Kaunas

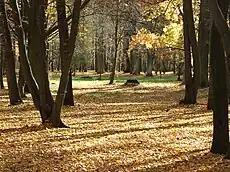
Ąžuolynas is the largest urban stand of mature oaks in Europe (ranging in age from 100 to 320 years old), and a very popular recreational destination

On 14 June 1940, just before midnight, the last meeting of the Lithuanian government was held in Kaunas. During it, the ultimatum presented by the Soviet Union was debated. President Antanas Smetona categorically declined to accept most of the ultimatum's demands, argued for military resistance and was supported by Kazys Musteikis, Konstantinas Šakenis, Kazimieras Jokantas, however the Commander of the Armed Forces Vincas Vitkauskas, Divisional General Stasys Raštikis, Kazys Bizauskas, Antanas Merkys and most of the Lithuanian government members decided that it would be impossible, especially the previously stationed Soviet soldiers, and accepted the ultimatum. On that night before officially accepting the ultimatum, the Soviet forces executed the Lithuanian border guard near the Byelorussian SSR border. In the morning, the Lithuanian Government resigned, and the president left the country to avoid the fate of the Soviets' puppets and in the hope of forming a government-in-exile. Soon the Red Army flooded Lithuania through the Belarus–Lithuania border with more than 200,000 soldiers and took control of the most important cities, including Kaunas where the heads of state resided. The Lithuanian Armed Forces were ordered not to resist, and the Lithuanian Air Force remained on the ground. At the time, the Lithuanian Armed Forces had 26,084 soldiers (of which 1,728 officers) and 2,031 civil servants. While the Lithuanian Riflemen's Union, subordinate to the army commander, had over 62,000 members, of which about 70% were farmers and agricultural workers.